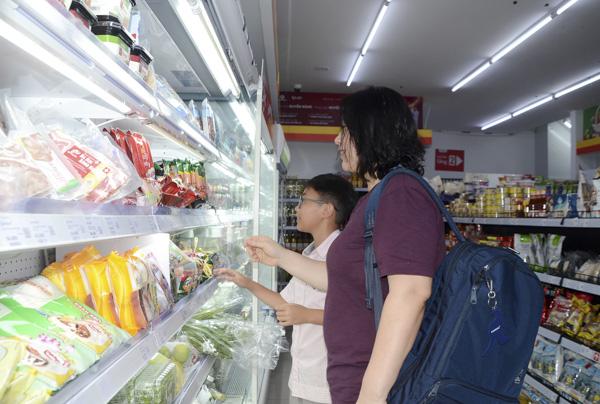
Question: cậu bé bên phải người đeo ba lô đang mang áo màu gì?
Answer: cậu bé mang áo màu trắng